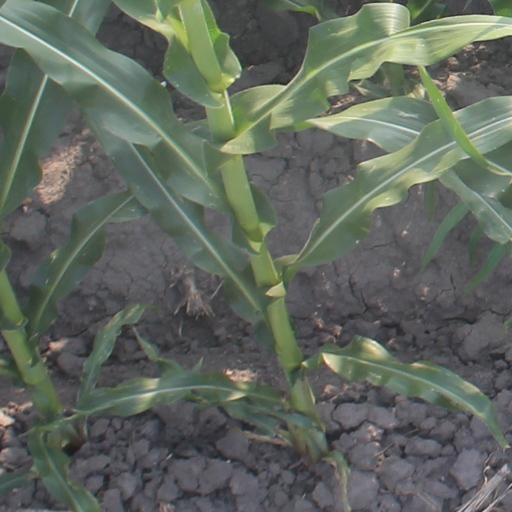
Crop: maize; corn